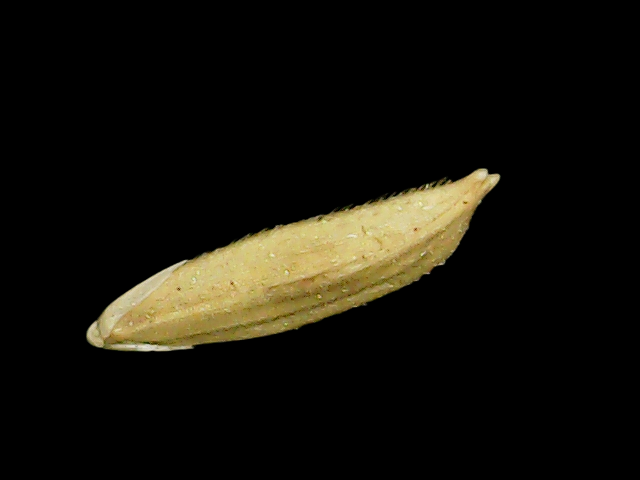
Rice variety: Binadhan07